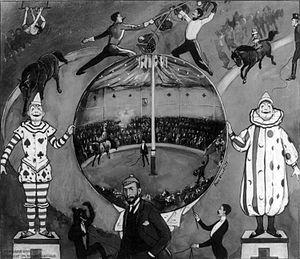
Nutley est une municipalité du comté d'Essex dans le New Jersey aux États-Unis. En 2010 sa population est de 28 370 habitants.